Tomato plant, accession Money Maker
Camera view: vertical (180 deg); turntable rotation: 180 degrees
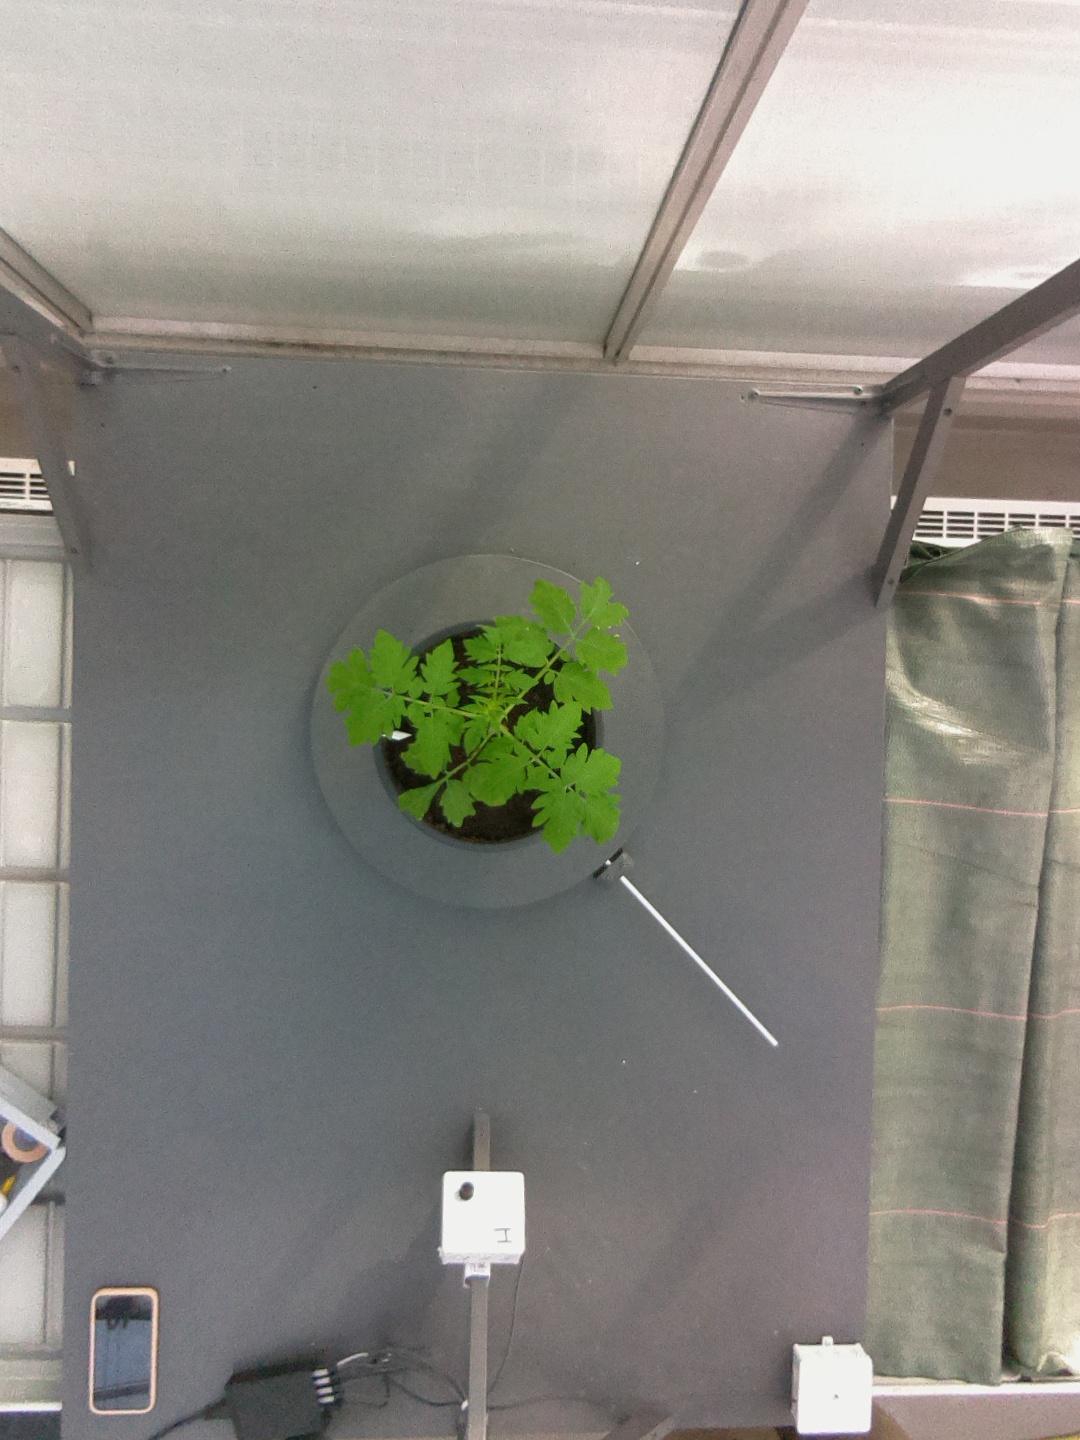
BBCH growth stage 13: 6 of true leaves visible